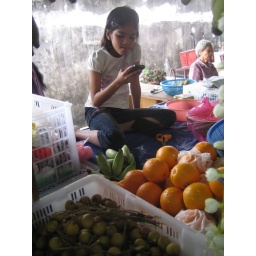
The girl played with her handphone as she attended to customers interested in fruit